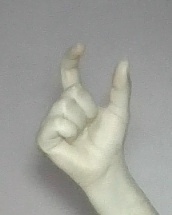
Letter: nun